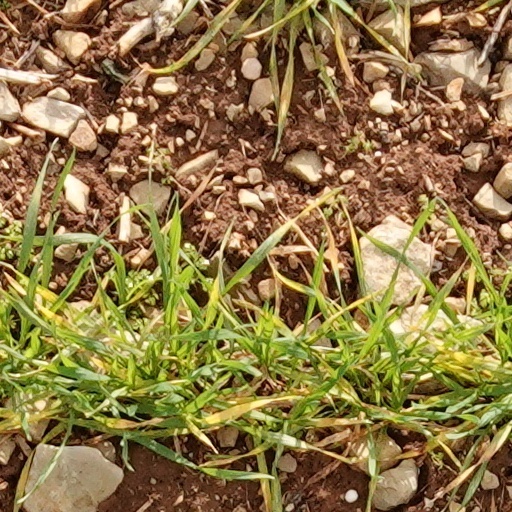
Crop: wheat